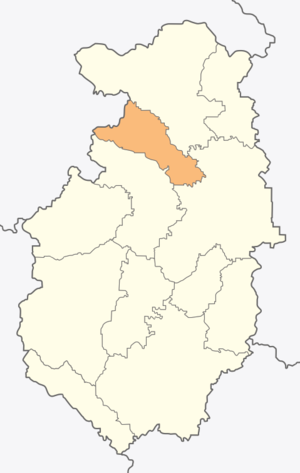
Lesitchovo est une obchtina de l'oblast de Pazardjik en Bulgarie.